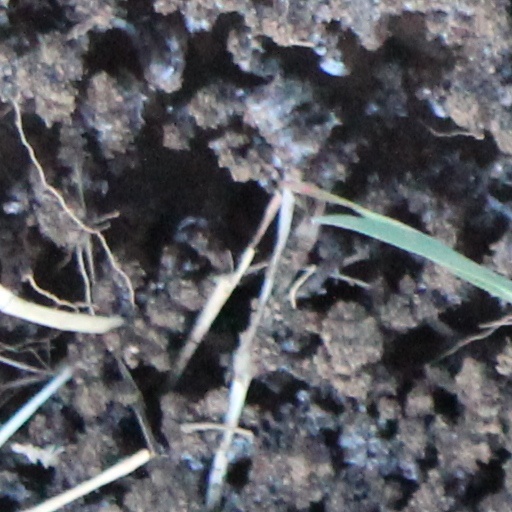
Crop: wheat